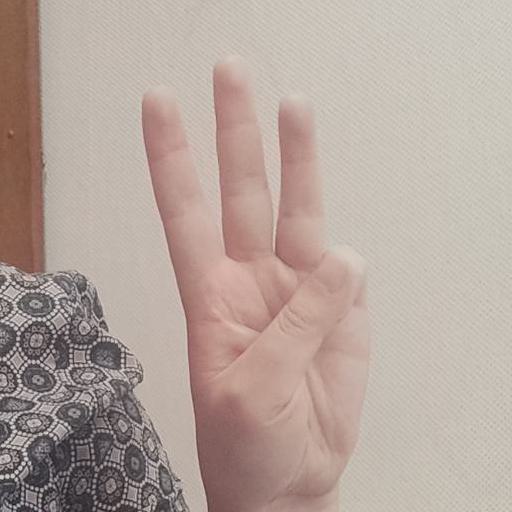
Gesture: three